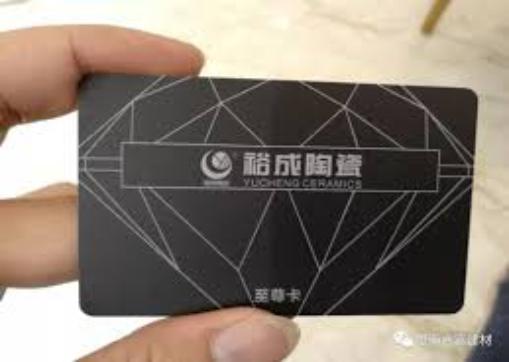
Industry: Others